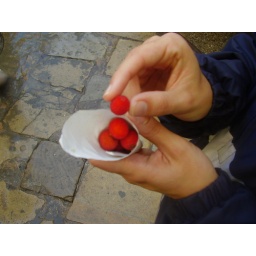
A fruit we found in the medina. Like a cross between raspberries and strawberries.